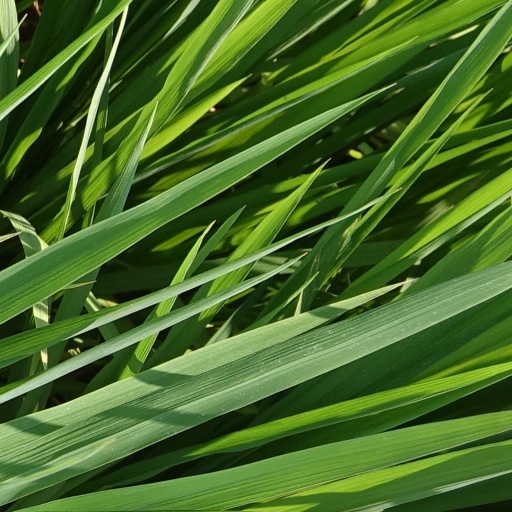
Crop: rice